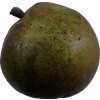
Label: pear